Padmasree Bharat Dr. Saroj Kumar

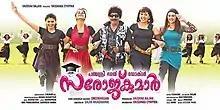
Theatrical release poster

Padmasree Bharat Dr. Saroj Kumar is a 2012 Indian Malayalam-language satirical parody film. It was directed by Sajin Raghavan as his directorial debut. The movie stars Sreenivasan as the titular superstar with Vineeth Sreenivasan, Fahadh Faasil, Jagathy Sreekumar, Suraj Venjaramoodu, and Mukesh. It is a spin-off of the popular 2005 film "Udayananu Tharam". Sreenivasan reprises the original role of Saroj Kumar. The director announced this is not a sequel, and that only some characters from "Udayananu Tharam" were used. In the film, renowned actor Saroj Kumar is ousted from his film following a quarrel with a co-actor. He then goes on to try many tricks to sabotage the project but fails when the movie becomes a success.